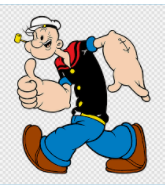
Portrait style: Cartoon Portrait